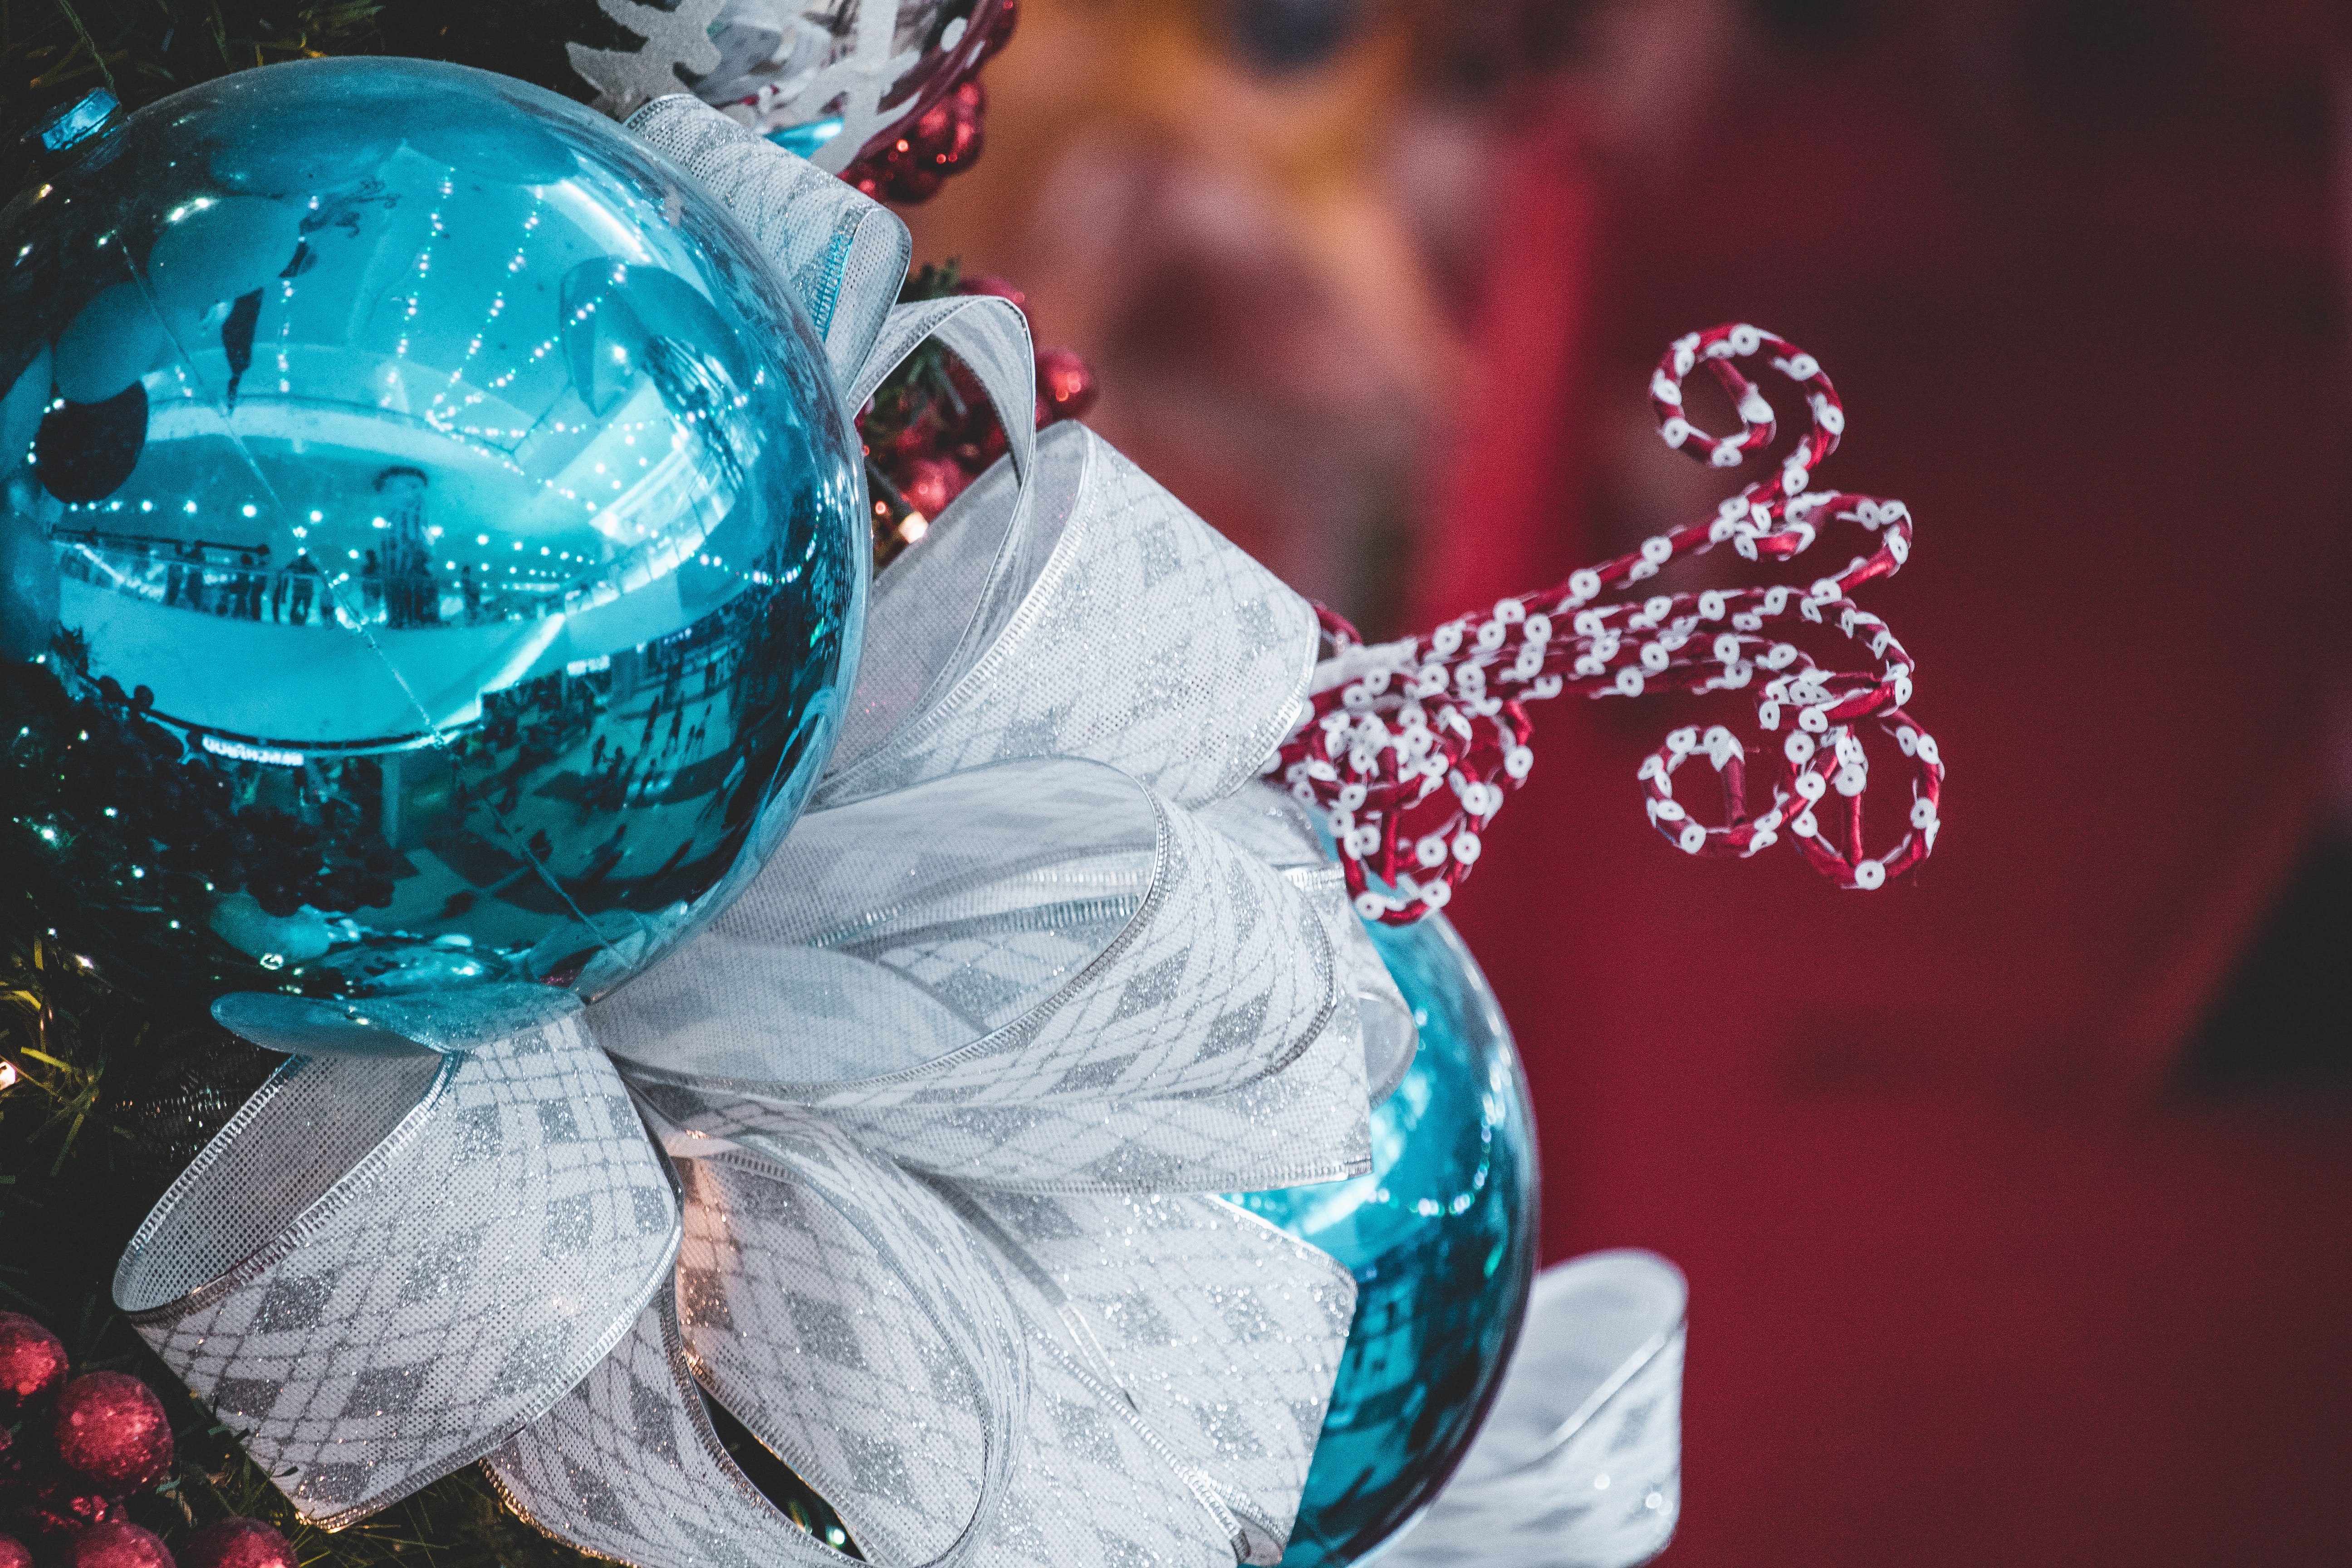
blue, personal protective equipment, costume, world